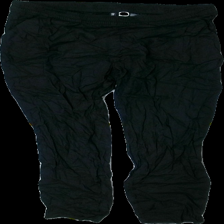
View: front
Type: Trousers
Category: Ladies
Brand: Not in the list
Brand text on label: Divided (H&M)
Colors: Black
Material: 100% viscose
Cut: None
Size: 42
Price range: 100-150
Recommended usage: Reuse